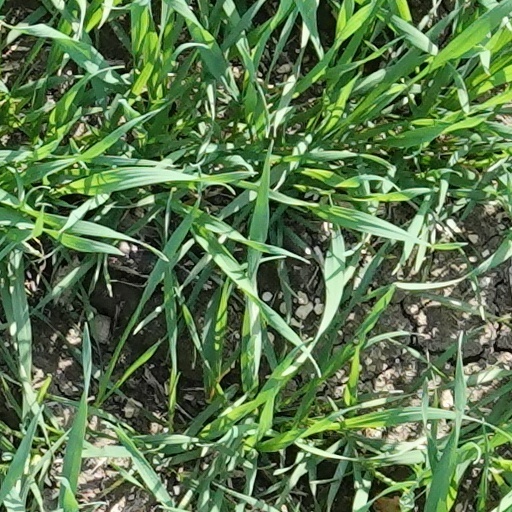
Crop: wheat